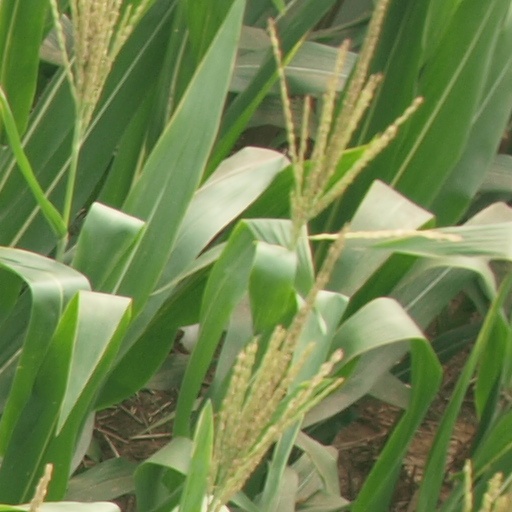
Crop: maize; corn